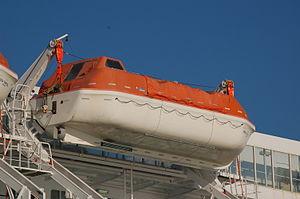
La notion de « sécurité » désigne avec ambiguïté à la fois :
La drome de sauvetage est l'ensemble des divers matériels et engins de sauvetage obligatoires à bord d'un navire.
Le naufrage du Titanic a mis fin à la traversée inaugurale du RMS Titanic, un paquebot qui devait relier Southampton à New York. Il se déroule dans la nuit du 14 au 15 avril 1912 dans l'océan Atlantique Nord au large de Terre-Neuve. Le navire heurte un iceberg sur tribord le dimanche 14 avril 1912 à 23 h 40 et coule en moins de trois heures, à 2 h 20. Entre 1 490 et 1 520 personnes périssent, ce qui fait de ce naufrage l'une des plus grandes catastrophes maritimes en temps de paix et la plus meurtrière pour l'époque. De nombreuses personnalités périssent durant le naufrage, parmi lesquelles les milliardaires Benjamin Guggenheim et John Jacob Astor.